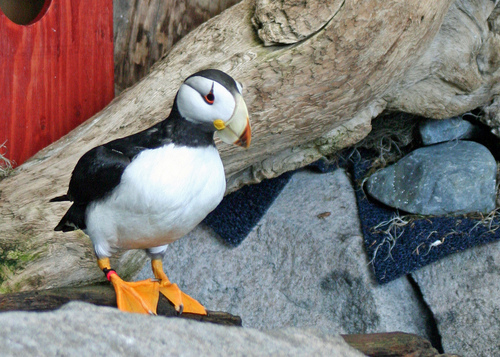
the bird has a white chest with black outer feathers and orange webbed feet.
this is a white bird with a black back and large orange feet.
this bird is white and black in color with a very large white and orange beak.
this is a white bird with large orange feet, black wings and a large beak.
a funny looking bird that has yellow feet and a black and white body like a pengun.
this bird has wings that are black and has a white belly
this bird has wings that are black and has a white chest
this webbed foot bird is black with a white breast and belly and a red eyering and a short bill with an orange tip.
this bird has a white belly, black wings and backside, orange flappy tarsus, and a small curved orange bill.
this unusual bird is black and white with a large bill that is white with an orange tip, and big orange webbed feet.
Species: Horned Puffin